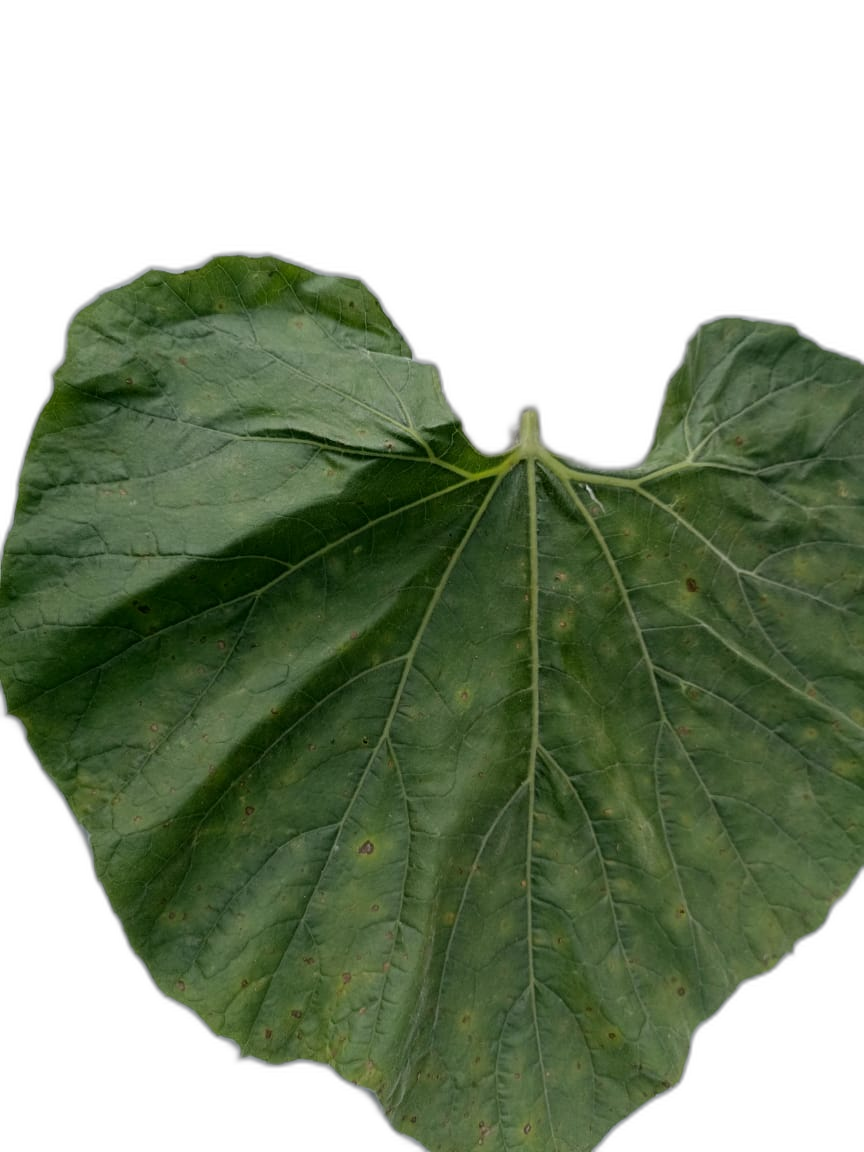
Crop: Bottle Gourd
Label: Healthy